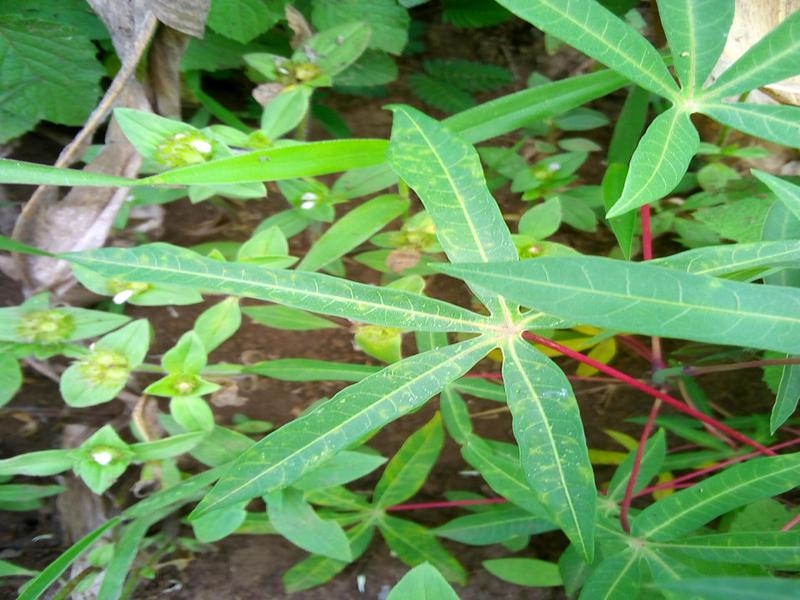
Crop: cassava
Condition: brown_streak_disease